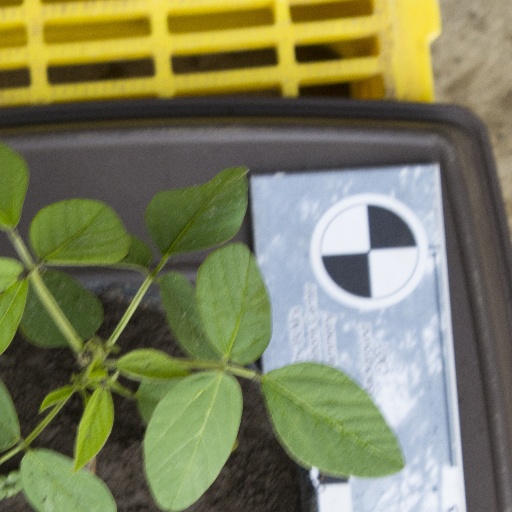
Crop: soybean